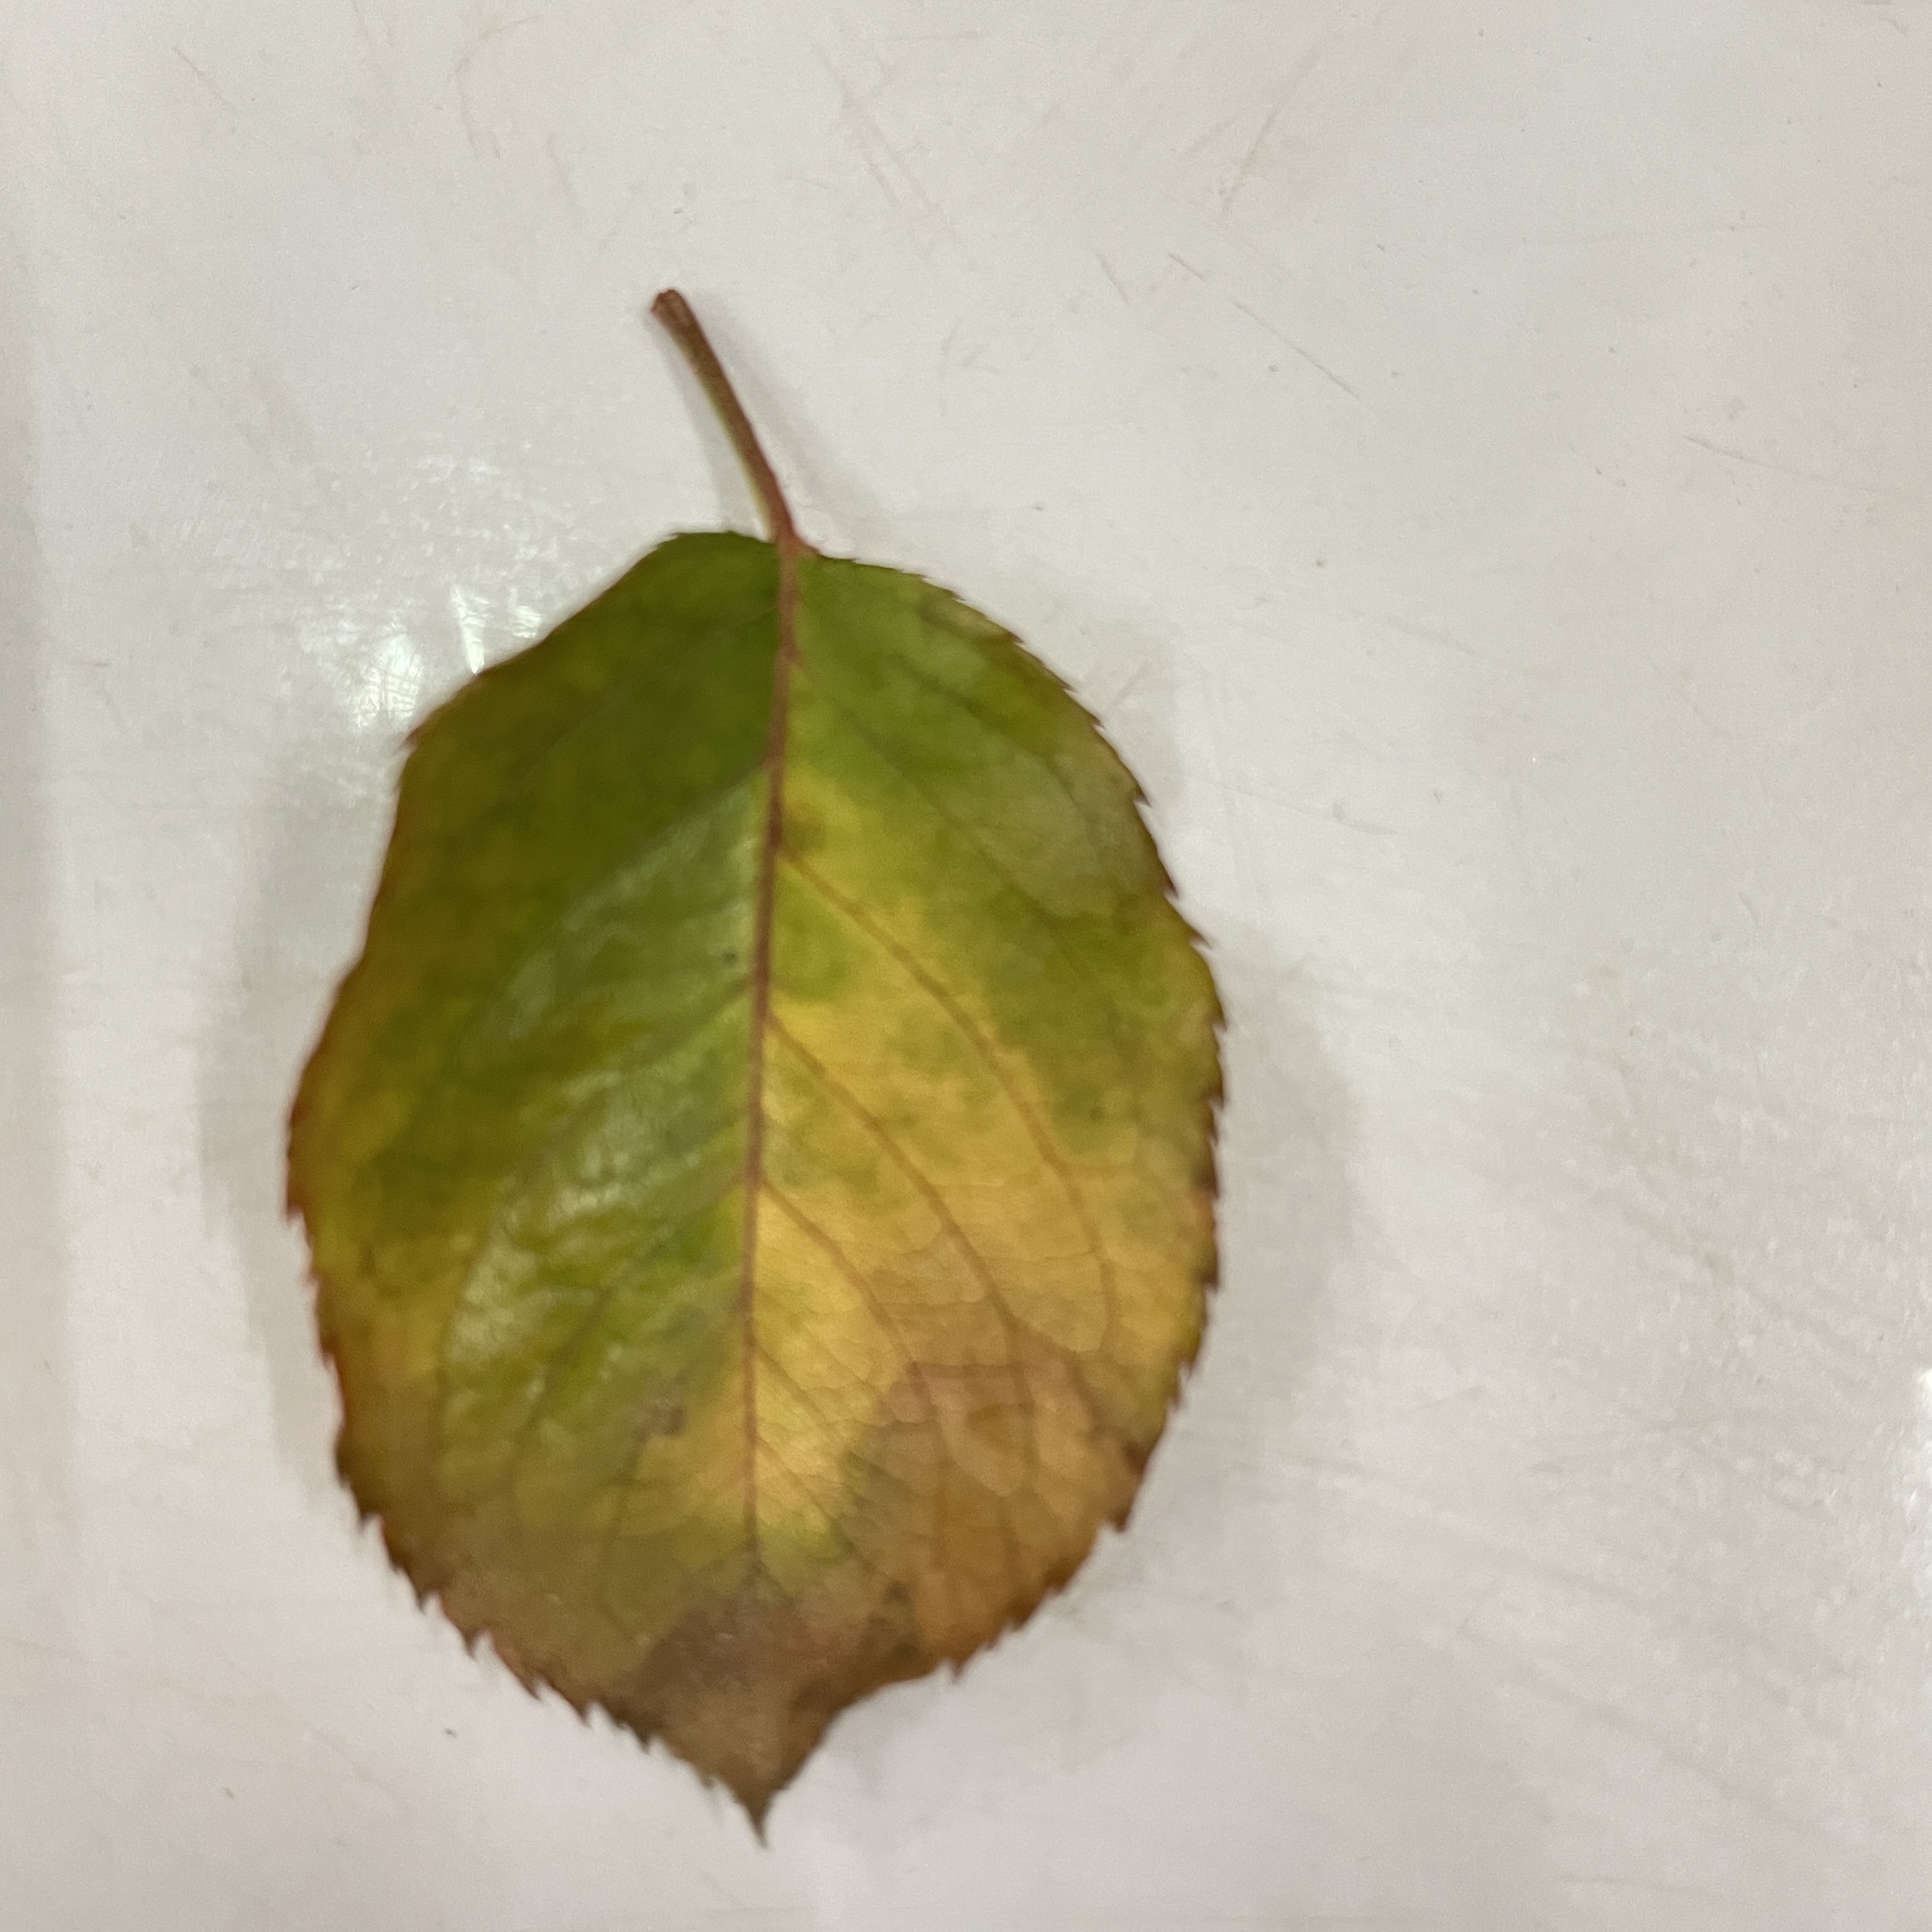
Label: Black Spot